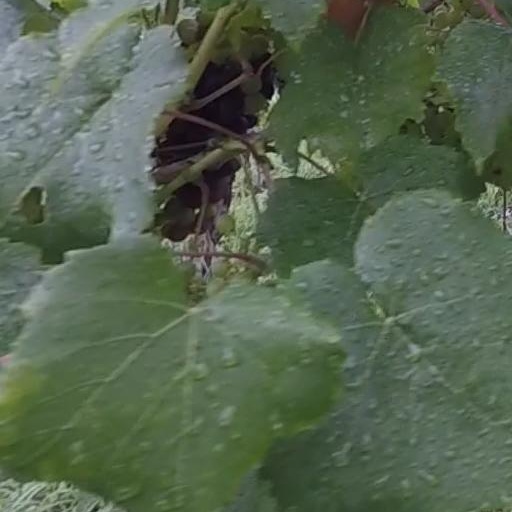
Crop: grape